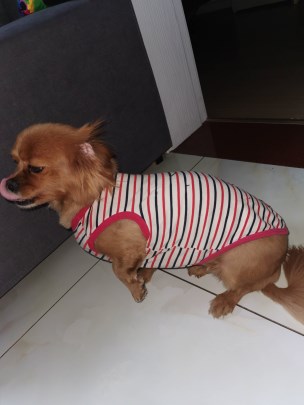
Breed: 3336-n000121-chinese_rural_dog